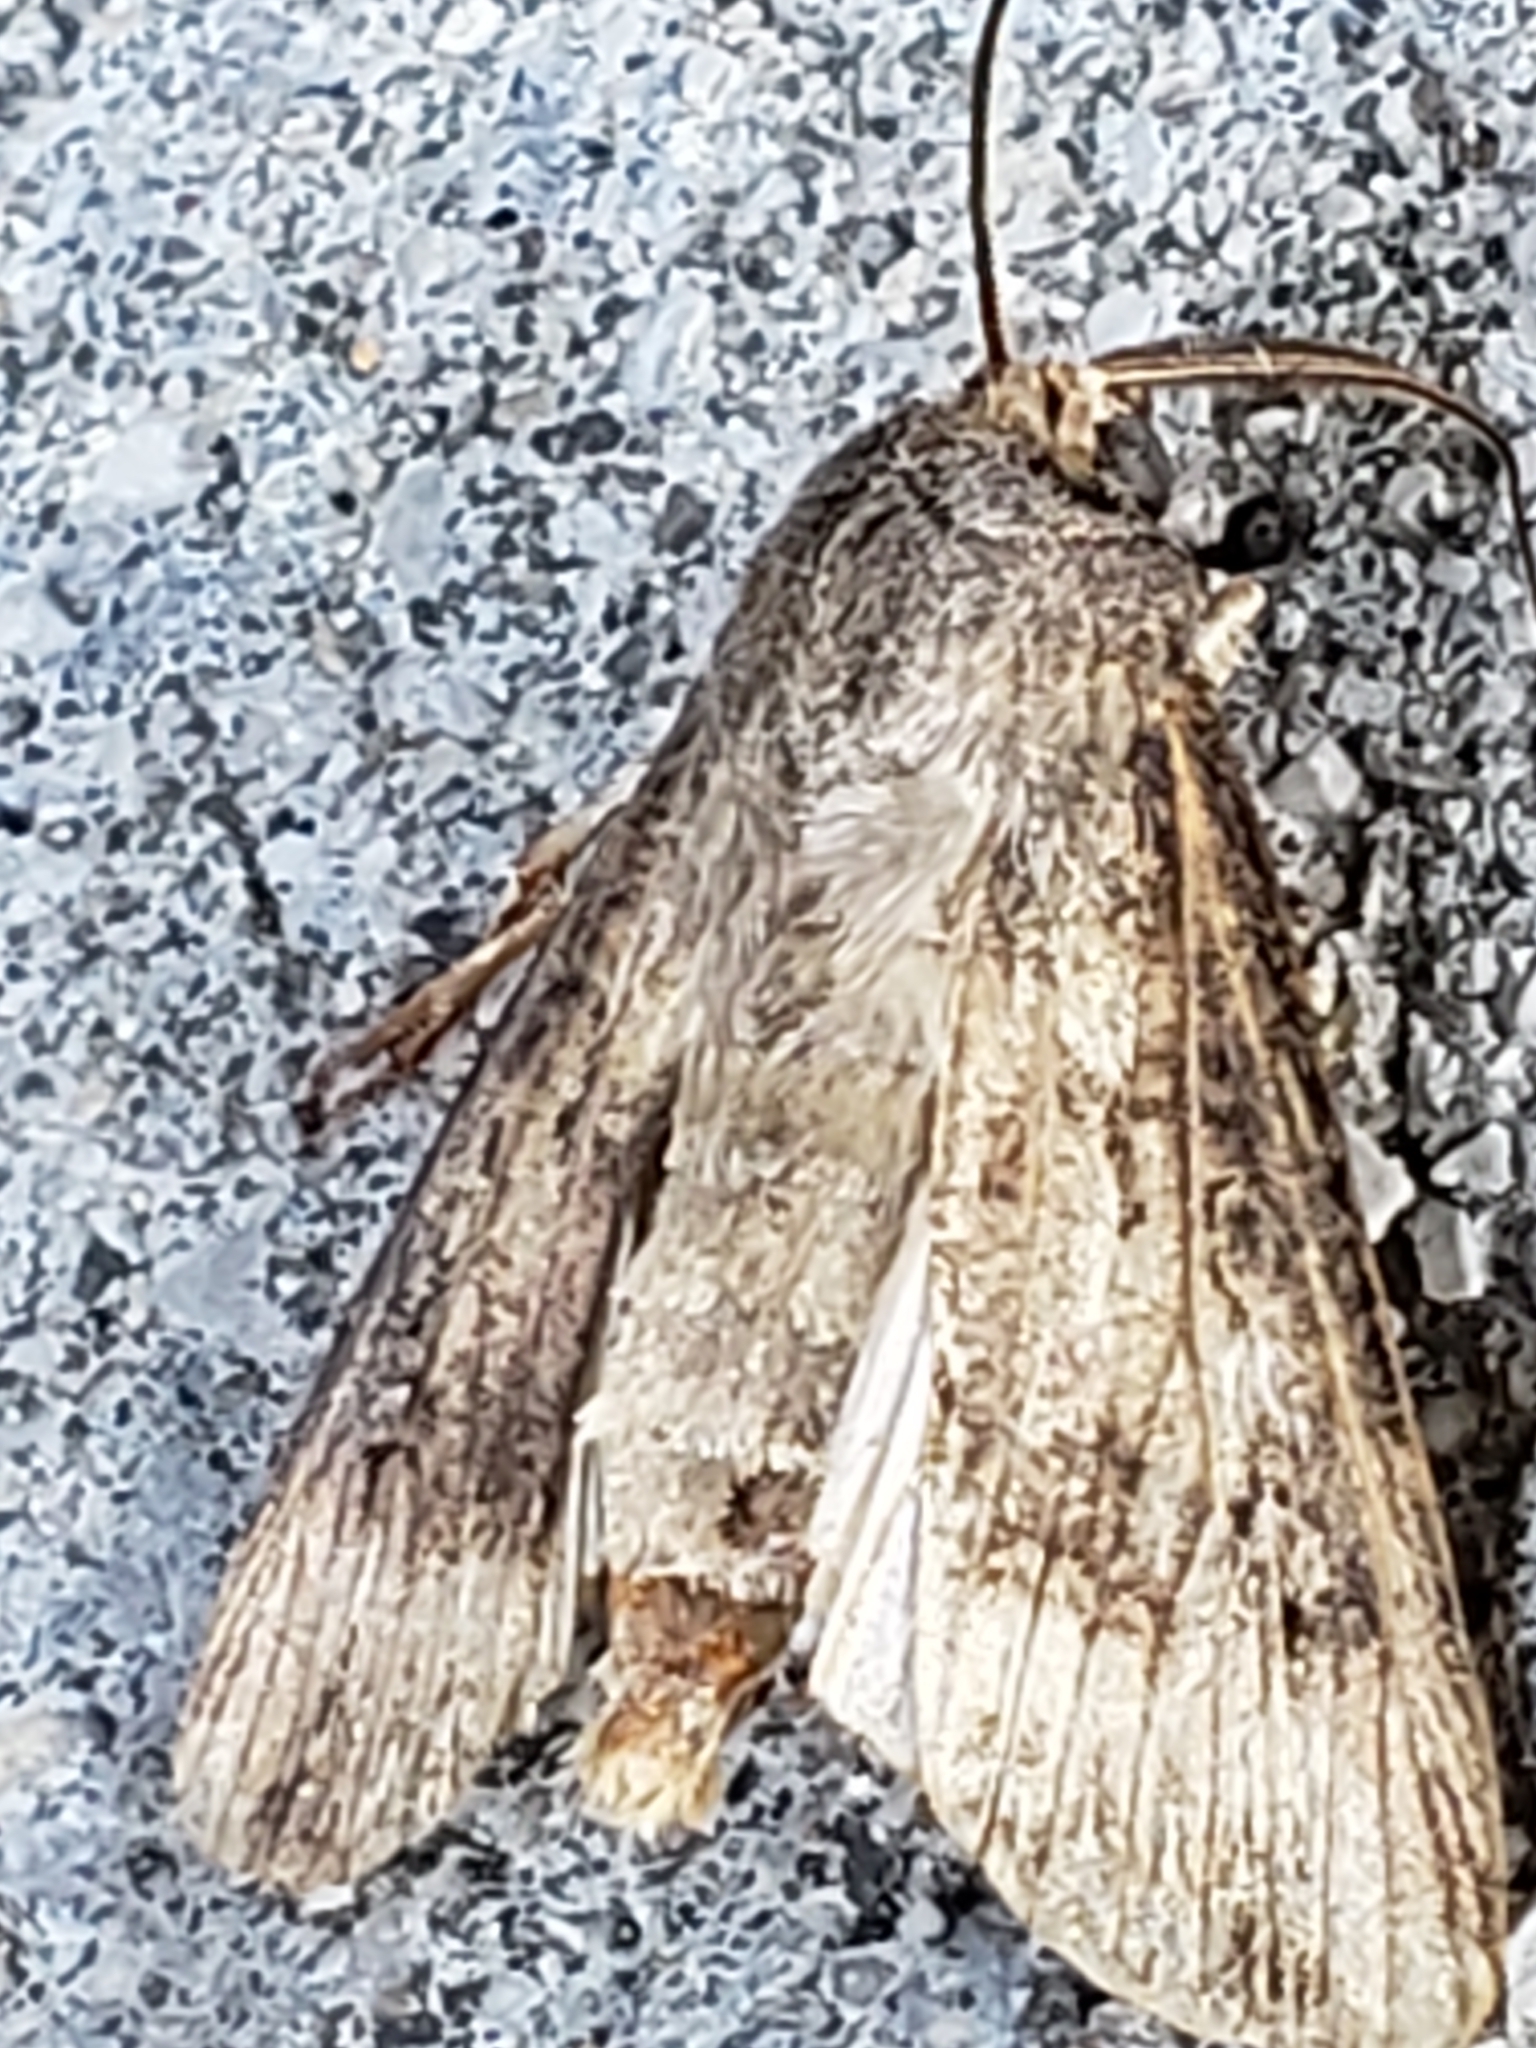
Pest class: cutworms